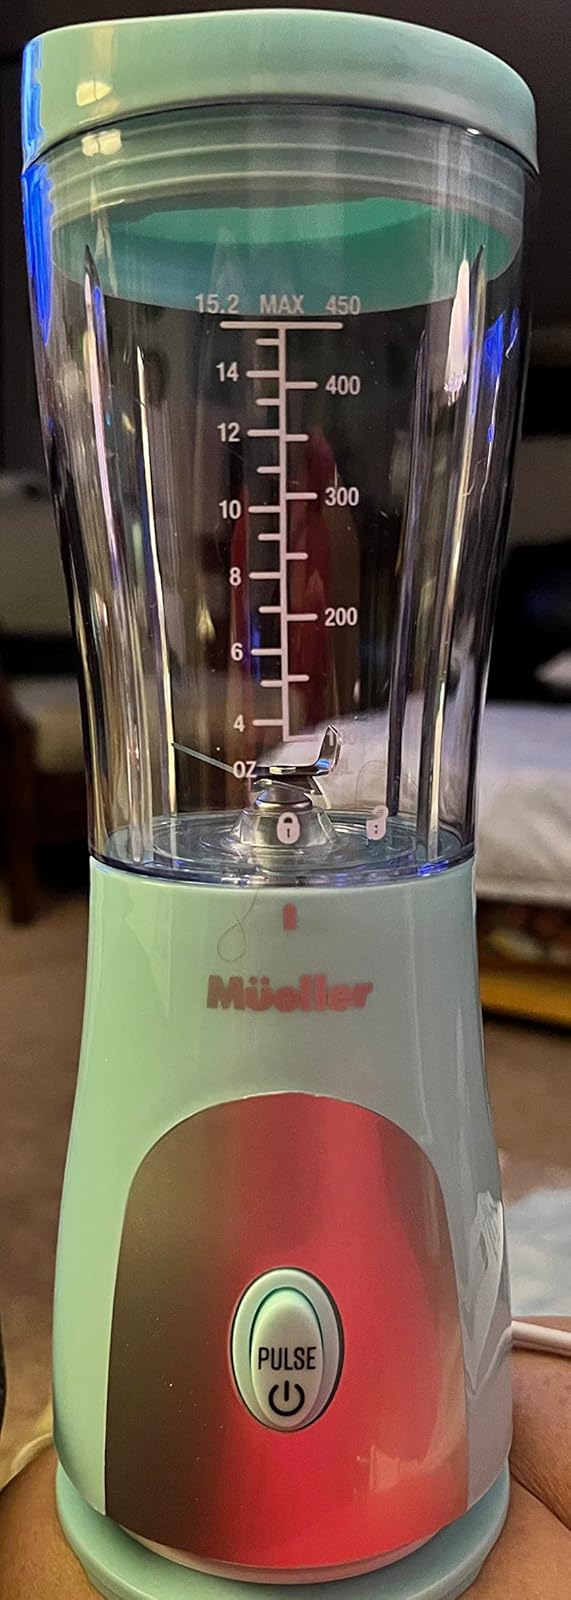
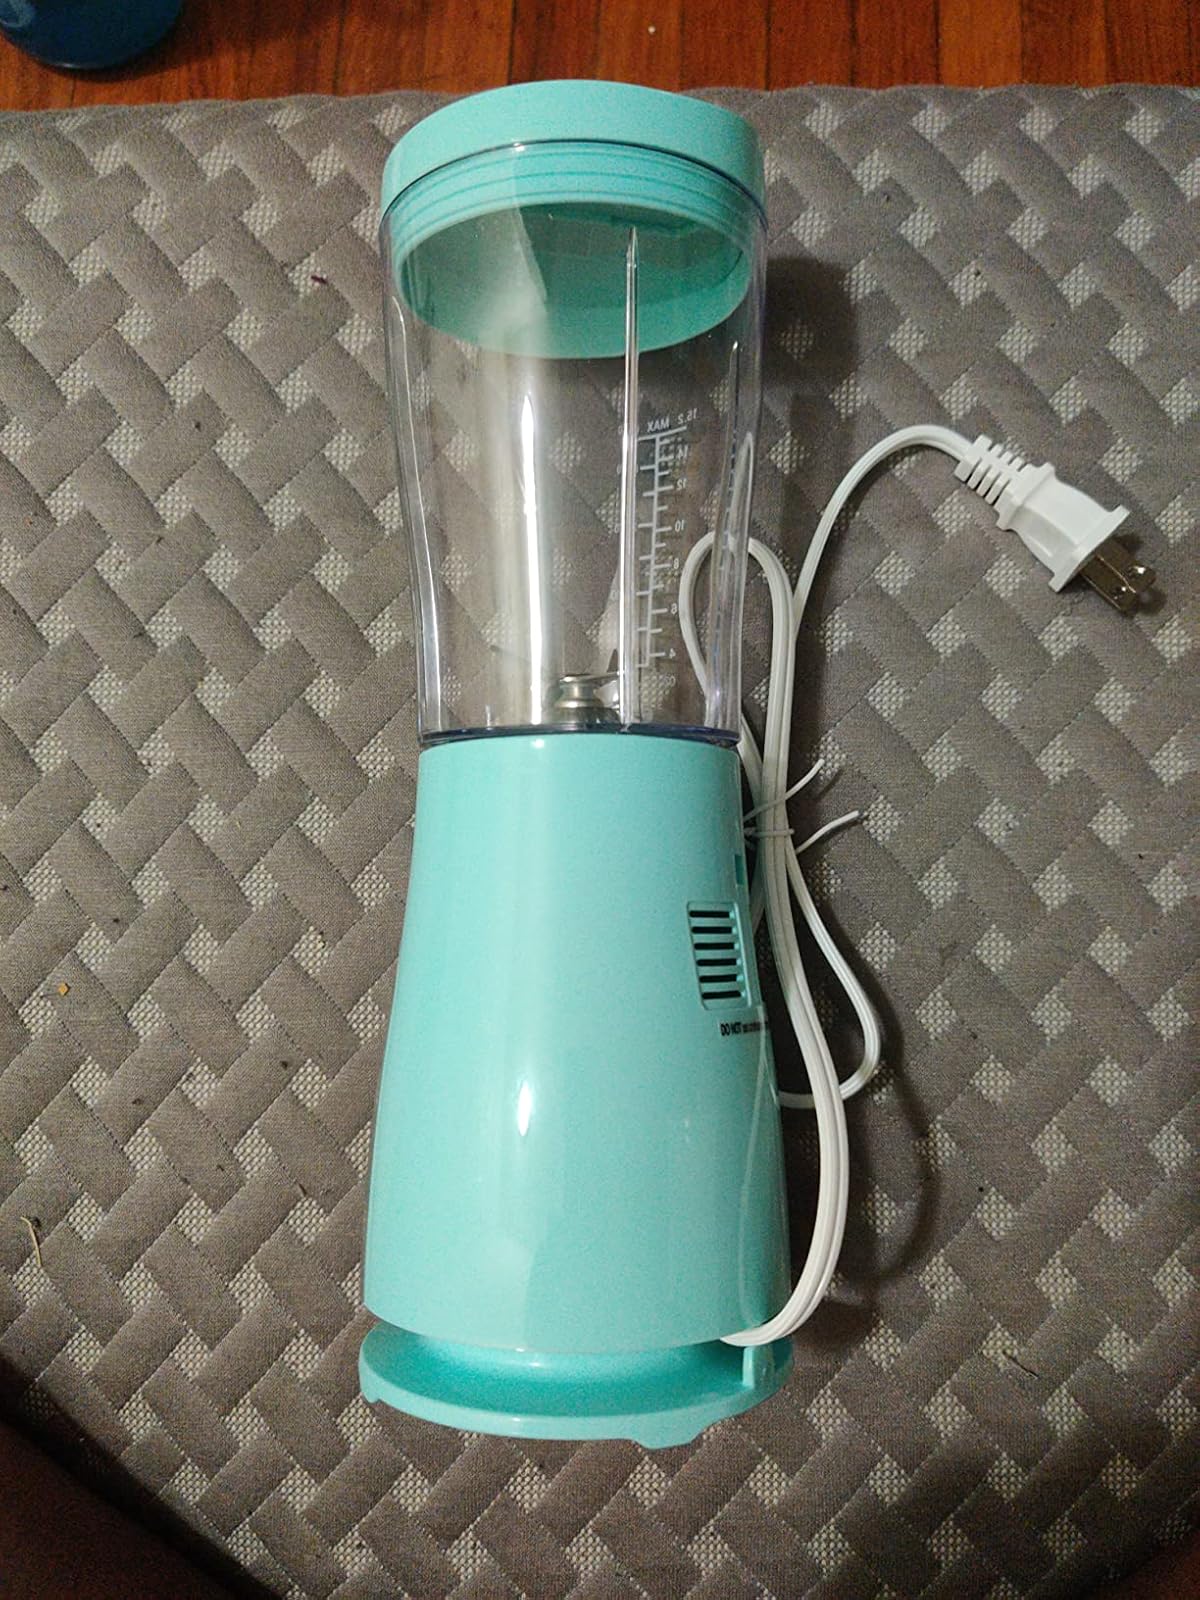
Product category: items_blender
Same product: yes